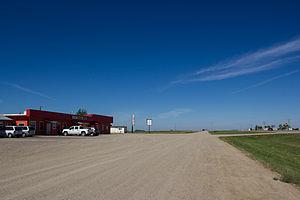
Midale est une localité située dans la municipalité rurale de Cymri No 36 en Saskatchewan au Canada. Elle se trouve le long de la route 39 à mi-chemin entre les villes de Weyburn et d'Estevan à environ 160 km au sud-est de Regina. Lors du recensement de 2016, elle avait une population de 604 habitants.